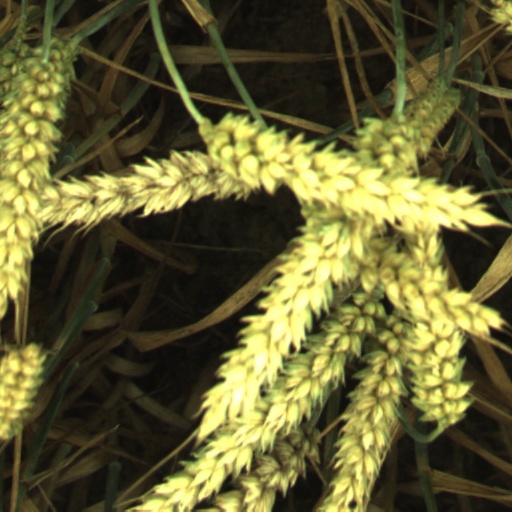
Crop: wheat